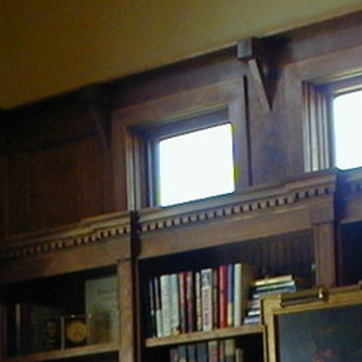
Material: glass